Bénédict Morel

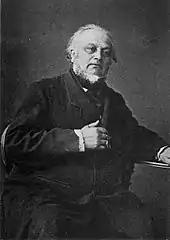
Morel 1870

Bénédict Augustin Morel (22 November 1809 – 30 March 1873) was a French psychiatrist born in Vienna, Austria. He was an influential figure in the field of degeneration theory during the mid-19th century.